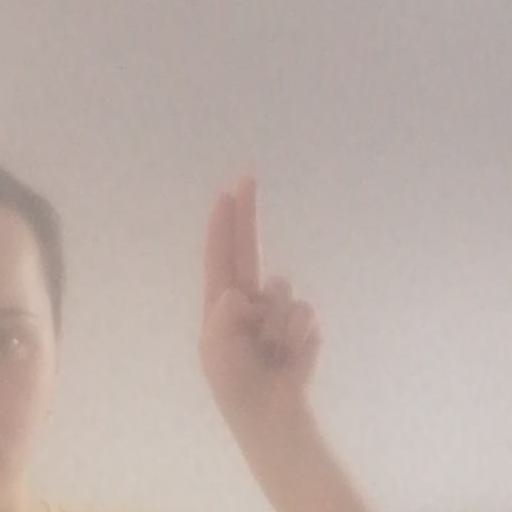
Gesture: two_up